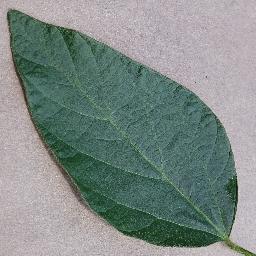
Label: Soybean___healthy